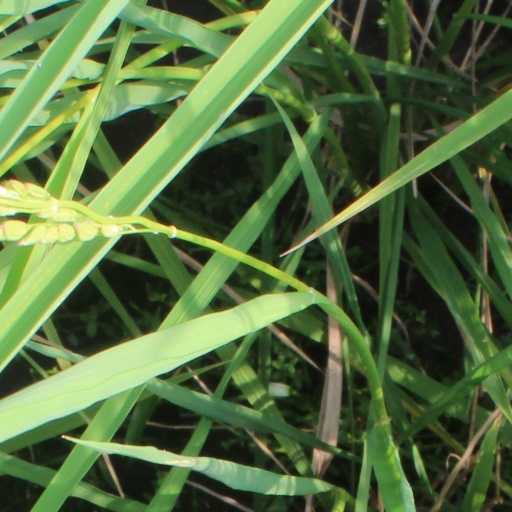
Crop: rice